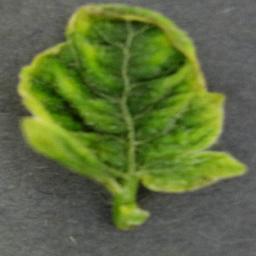
Label: Tomato___Tomato_Yellow_Leaf_Curl_Virus